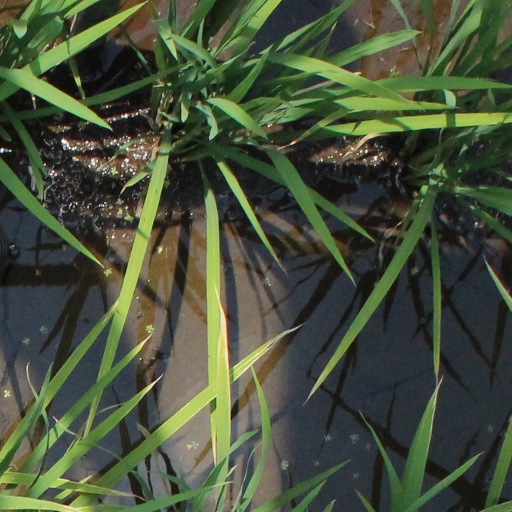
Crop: rice